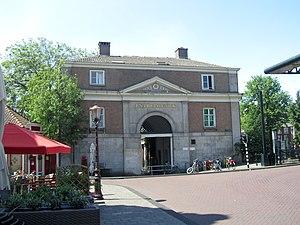
Entrepotdok est à la fois un ensemble d'entrepôts et un canal situés dans l’arrondissement Centrum de la ville d'Amsterdam, aux Pays-Bas. Le quartier est délimité par Sarphatistraat à l'est et Kadijksplein à l'ouest, et situé juste au nord du quartier du Plantage dont il est séparé par le canal du même nom. Il s'agit en outre du plus gros complexe d'entrepôts habité de la ville d'Amsterdam. Après avoir abrité des entrepôts commerciaux pendant près de deux décennies, le quartier a fait l'objet d'importantes rénovations dans les années 1980, dans le but de transformer les anciens entrepôts en logements sociaux. Après une nouvelle reconversion, le quartier est aujourd'hui majoritairement composé d'appartements de standing.